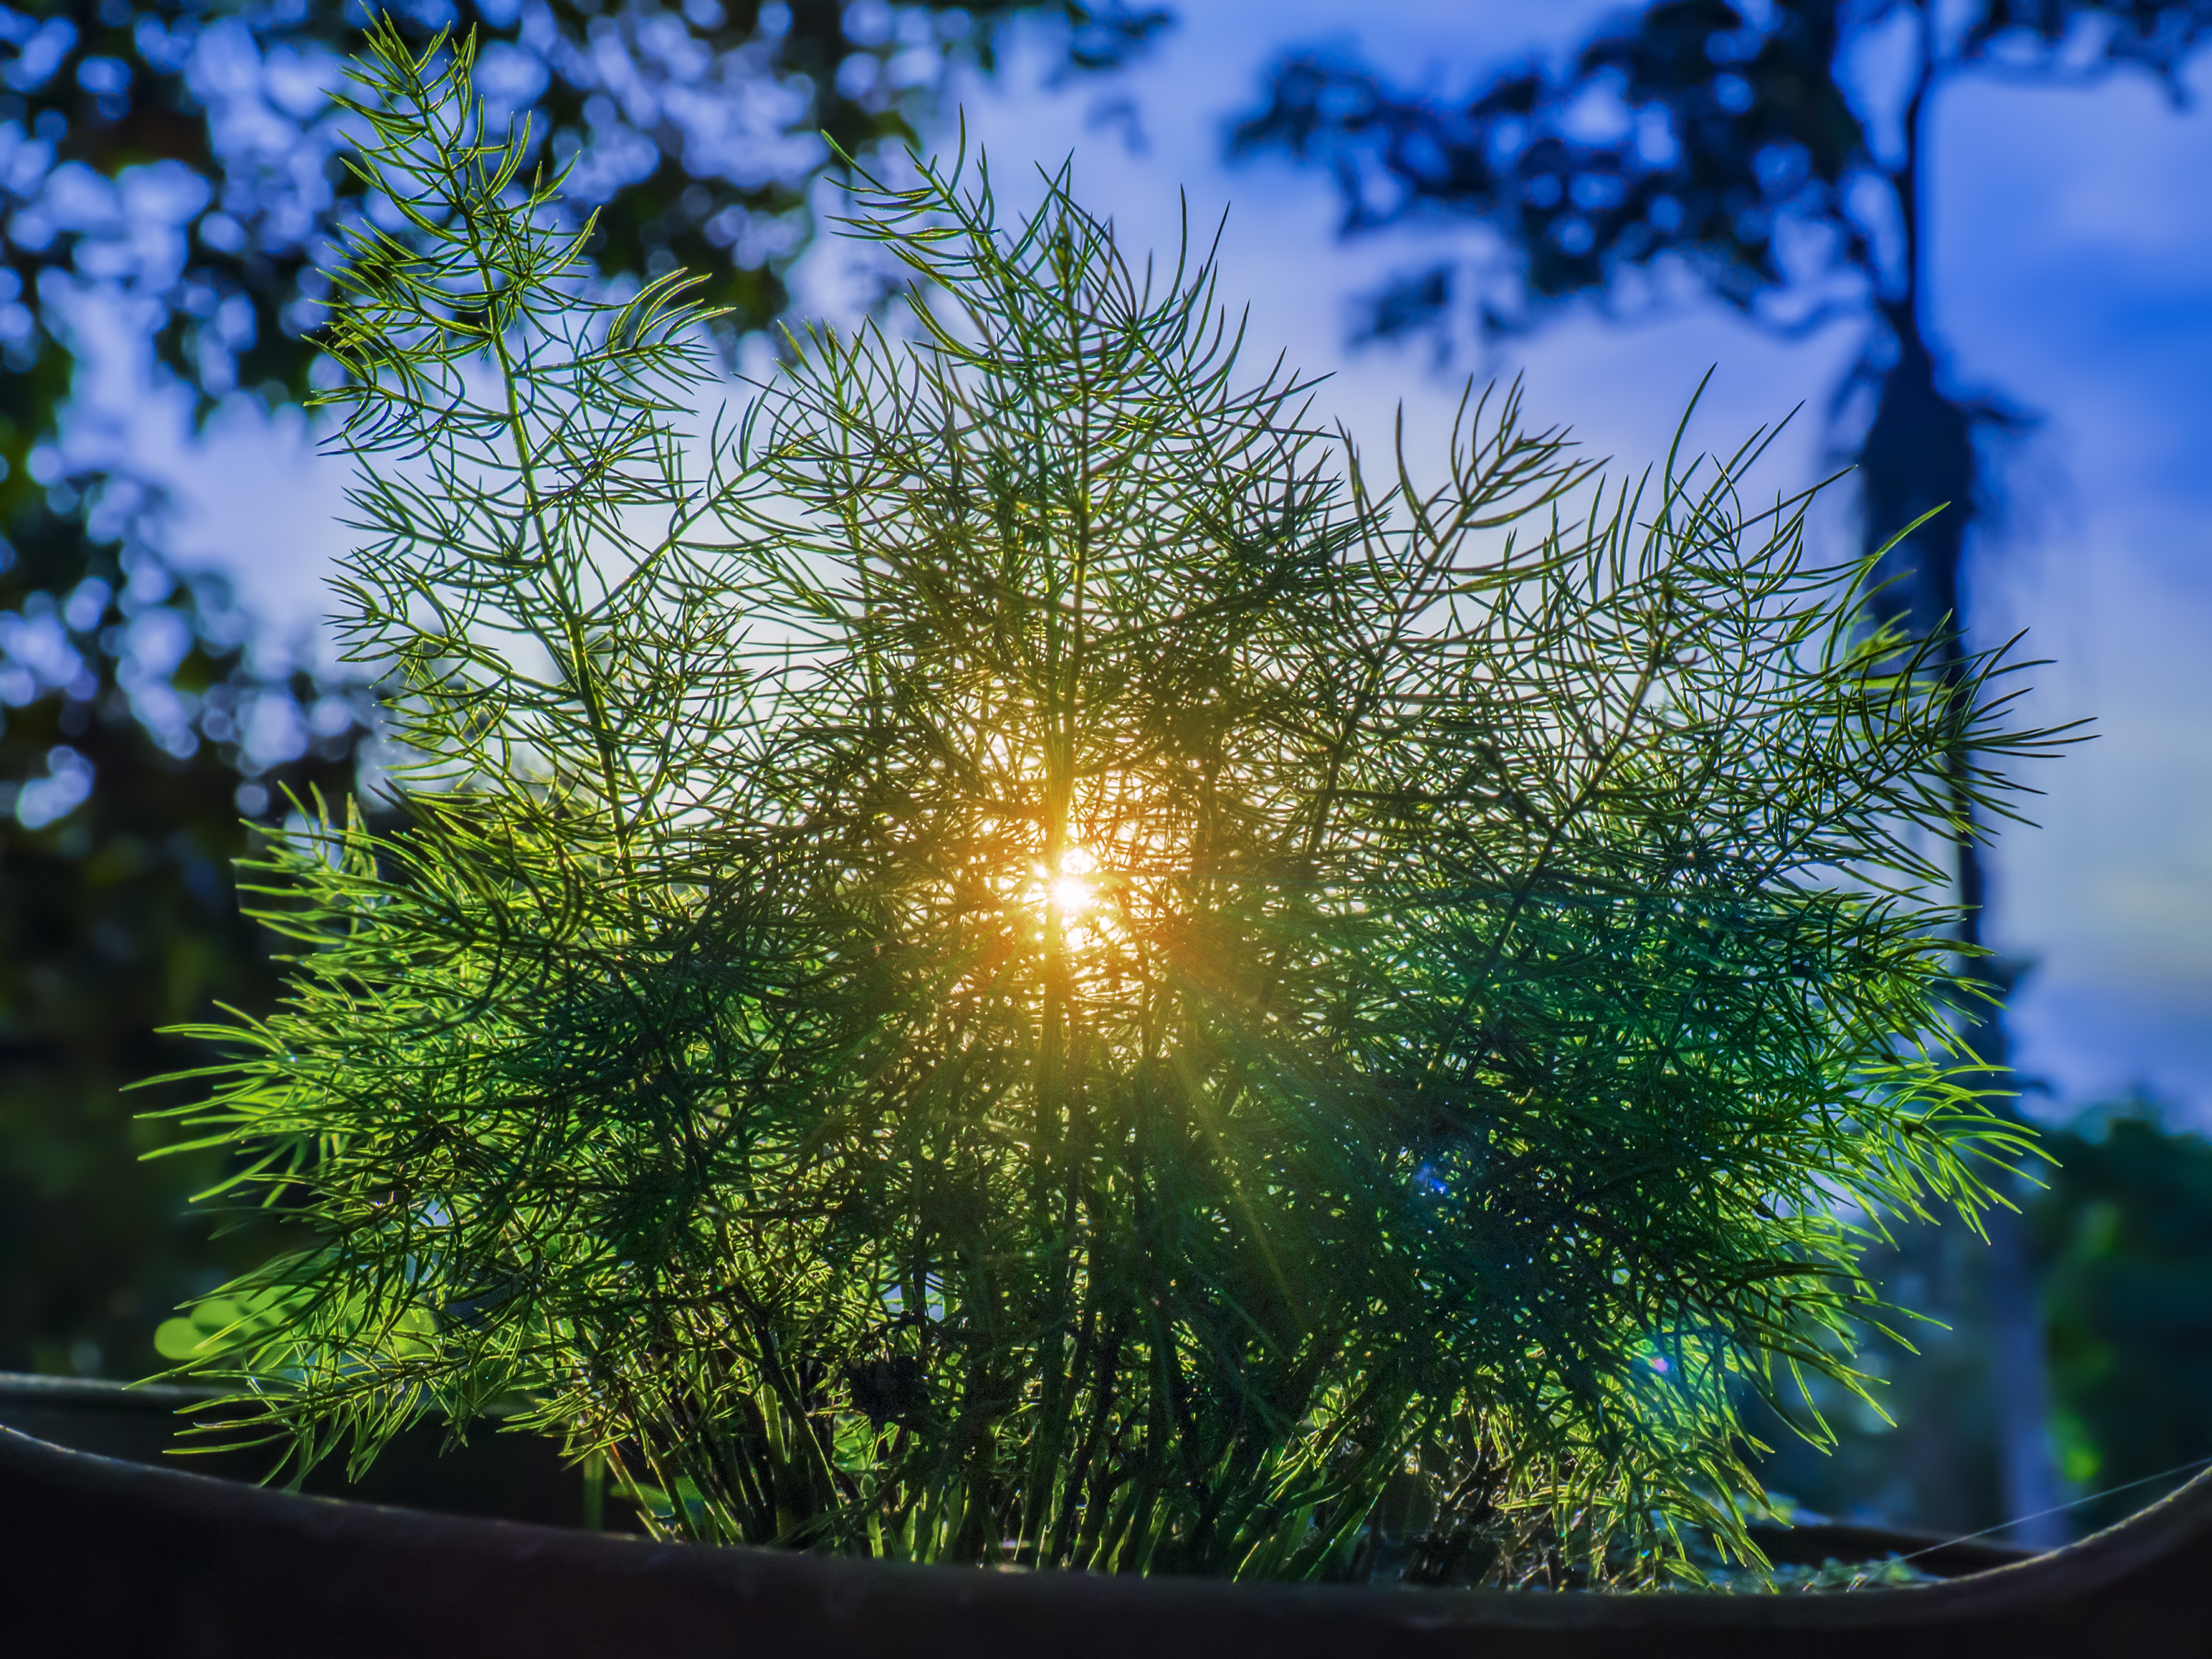
landscape, tree, nature, grass, outdoor, branch, light, plant, sunset, sunlight, ray, leaf, flower, beam, bush, green, reflection, scenery, botany, garden, flora, shrubbery, shrub, sunrays, sunbeam, macro photography, sun rays, woody plant, penetrate, heart of tree